List of black flags

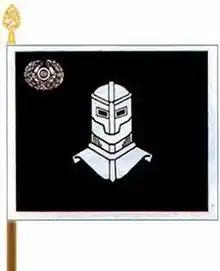
Flag of the Armoured Brigade of the Finnish Army.

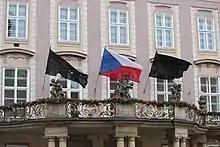
Flag of mourning in Prague Castle.

The black flag is a racing flag used to signal a driver's disqualification. In sail racing, when the black flag is displayed with the preparatory signal, a boat that is over the starting line in the minute before the starting signal is immediately disqualified without a hearing. In some forms of racing, a black flag is used to disqualify competitors or indicate some other penalty (such as a forced pit stop in NASCAR).